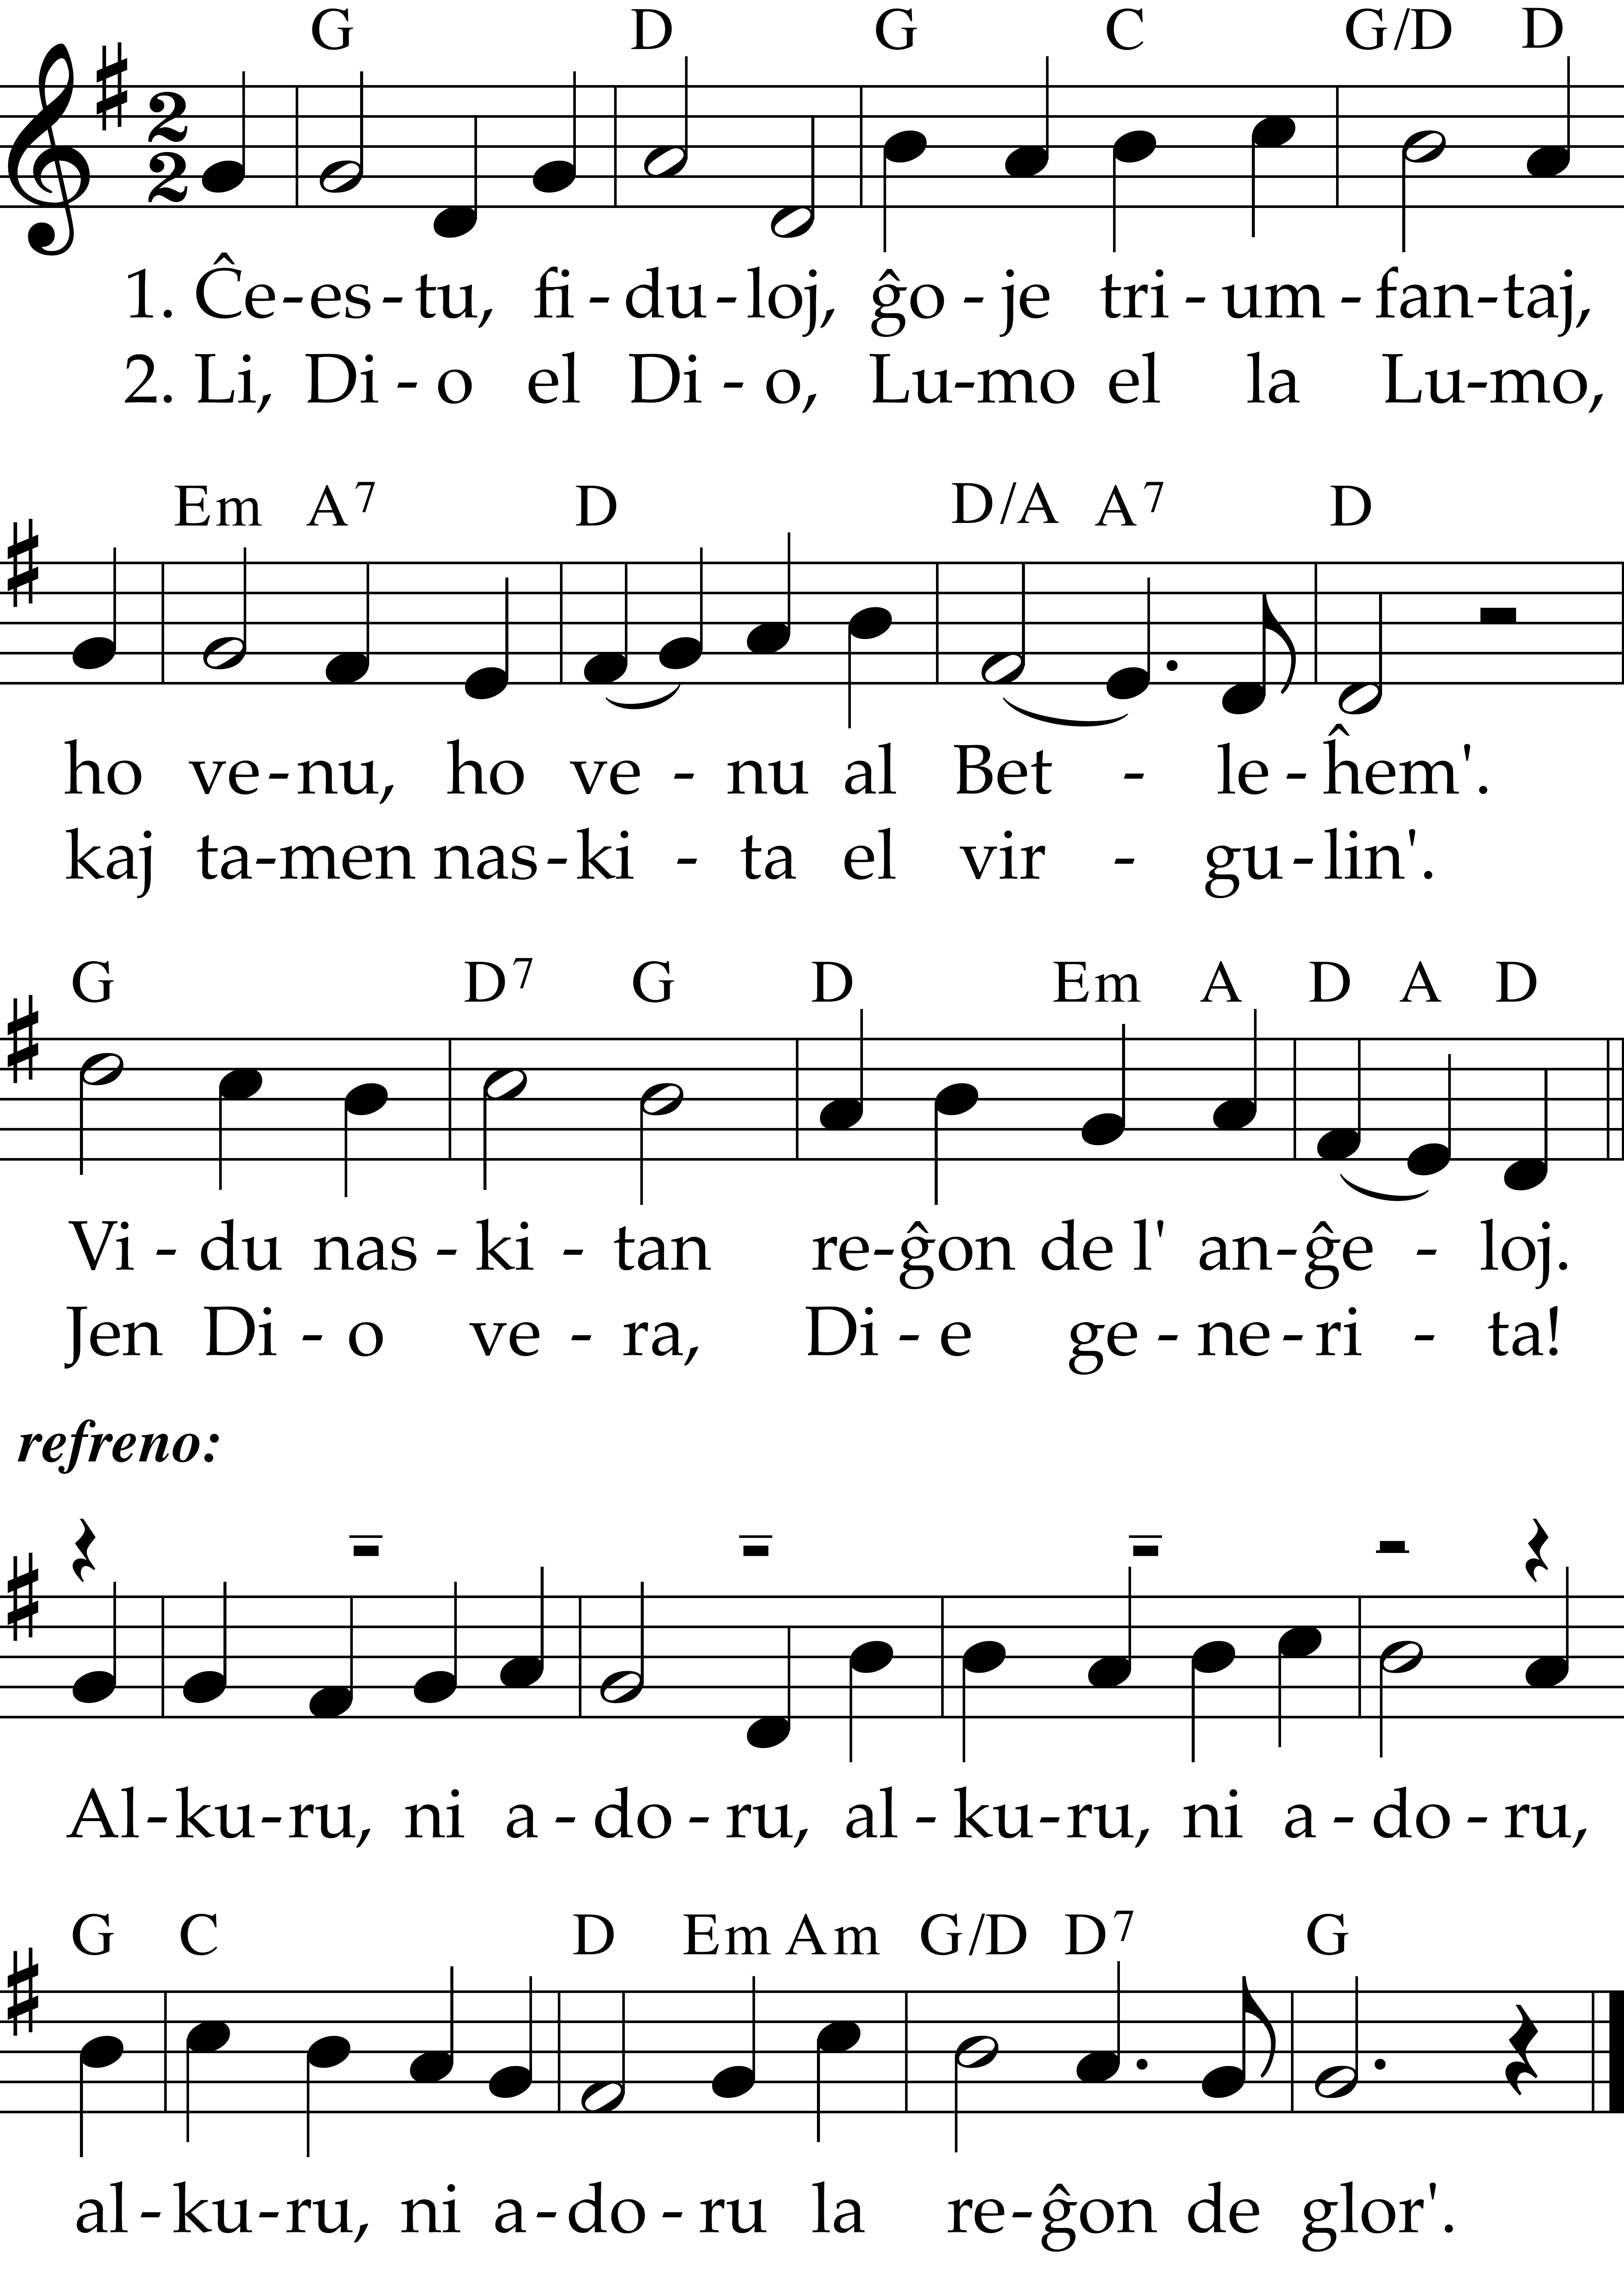
music, line, christmas, drawing, famous, song, shape, notes, esperanto, adeste fideles, oh come all ye faithful